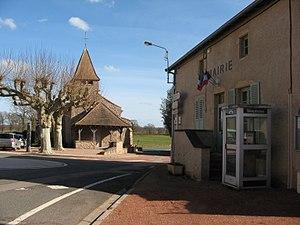
Sail-les-Bains, la mairie et l'église
Sail-les-Bains est une commune française située dans le département de la Loire en région Auvergne-Rhône-Alpes.